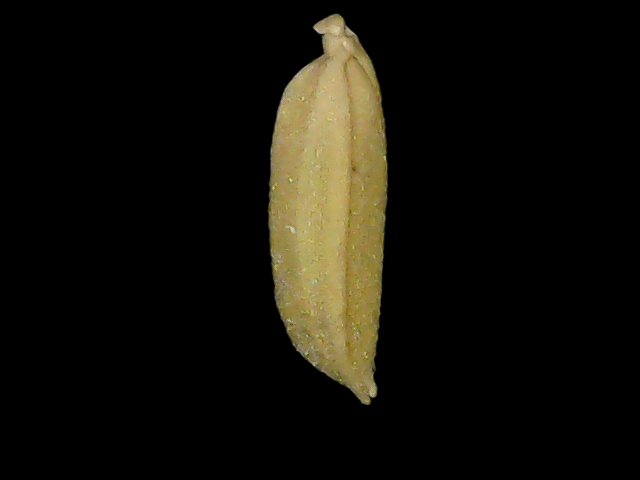
Rice variety: Bd85